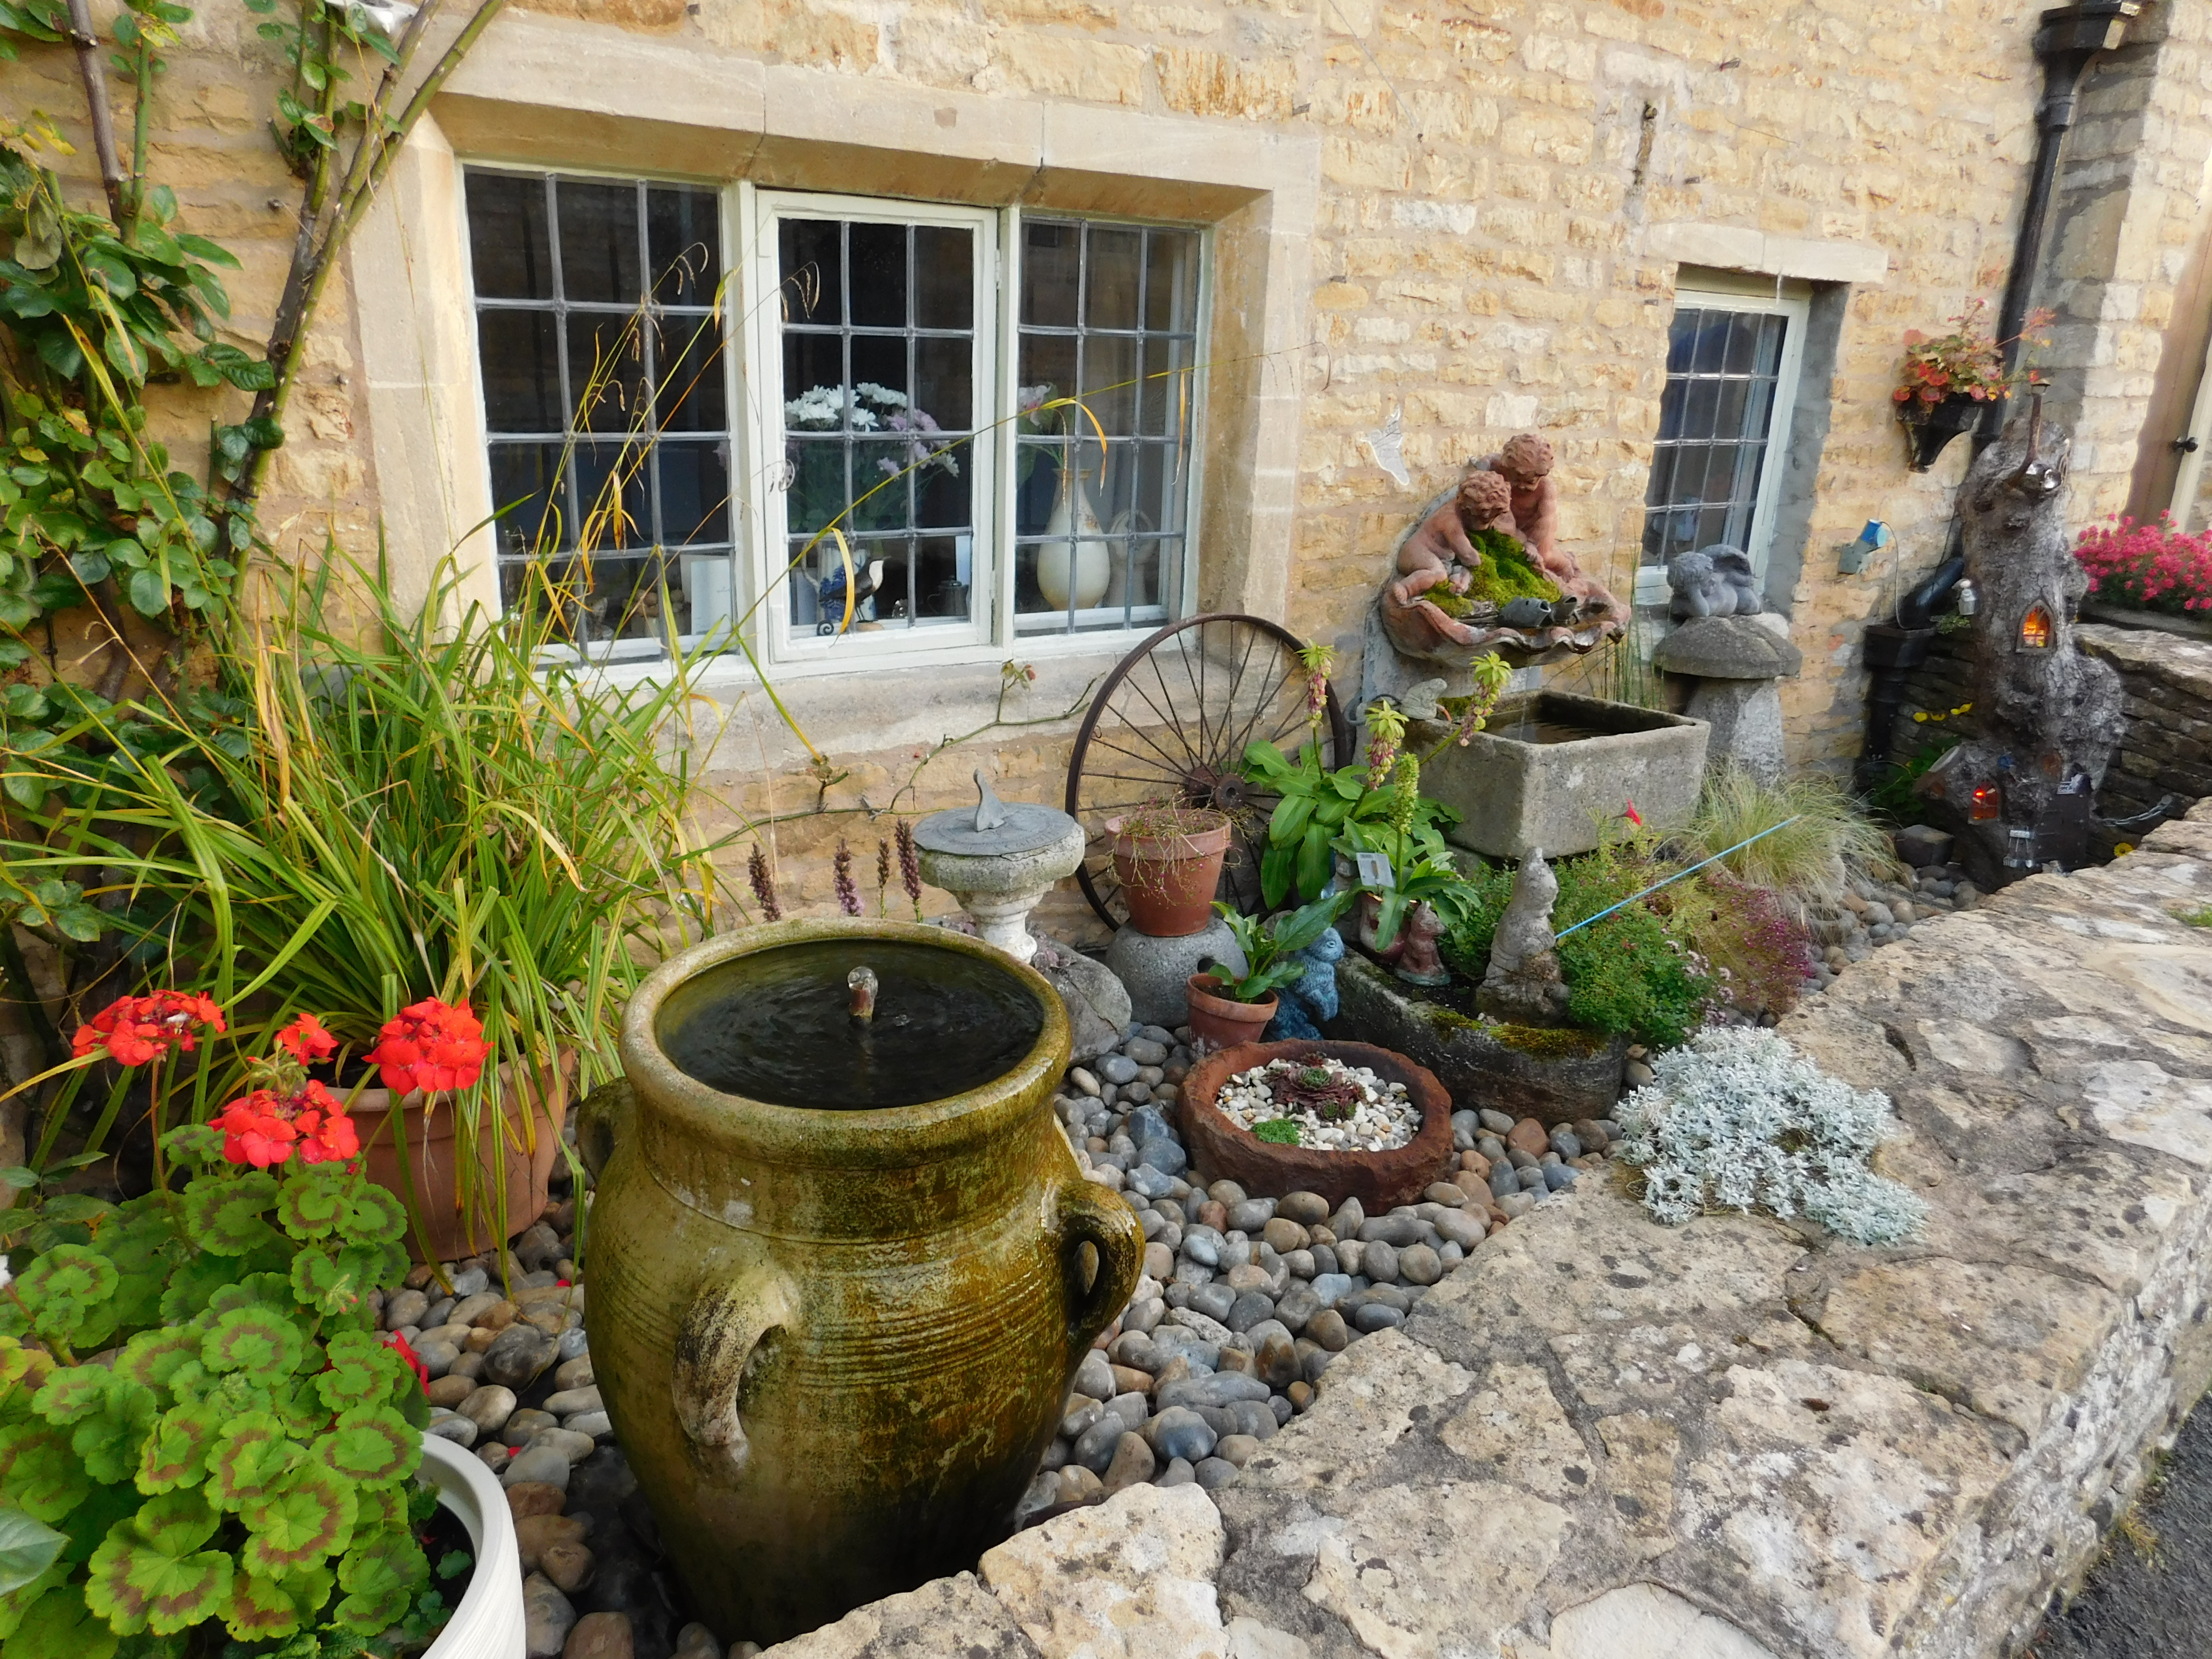
Quaint little garden, quaint garden, fairy garden, Bourton on the Water, the Cotswolds, england, property, yard, backyard, garden, landscape, plant, flowerpot, courtyard, water feature, cottage, landscaping, flower, house, home, rock